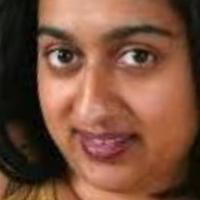
Age group: age 21-30